Sarracenia rubra

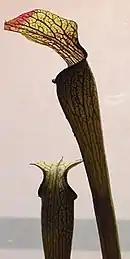
"S. rubra" ssp. "jonesii"

"Sarracenia rubra" taxonomy is rather complicated and still much debated. Currently, there are six subspecies: